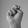
ASL letter: N